Mikhail Biryukov (footballer, born 1958)

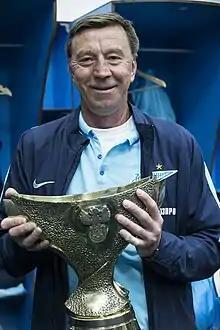
Biryukov in 2015

Mikhail Yuryevich Biryukov (born 7 May 1958) is a retired Soviet and Russian football player. He works as an advisor with FC Zenit St. Petersburg.